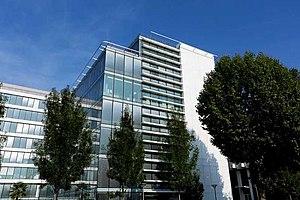
Bansard International est une entreprise française de logistique tierce partie et commissionnaire de transport. Elle est implantée en Europe, en Afrique du Nord, au Moyen Orient, en Asie et aux Etats-Unis. Fondée en 1963 par Jean-Pierre Bansard. Elle propose des prestations de transport multimodal et services associés.